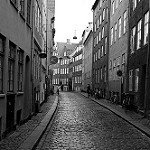
Label: B & W